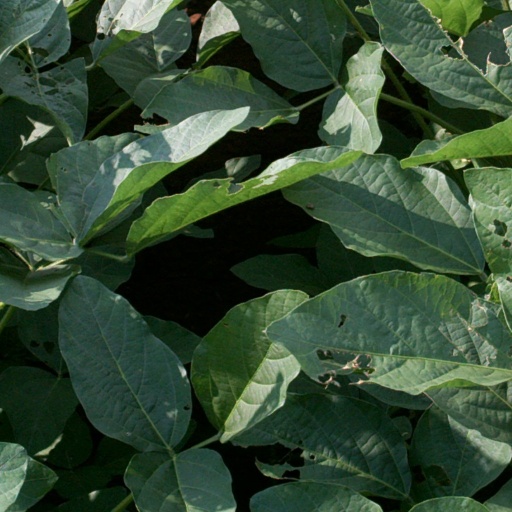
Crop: soybean